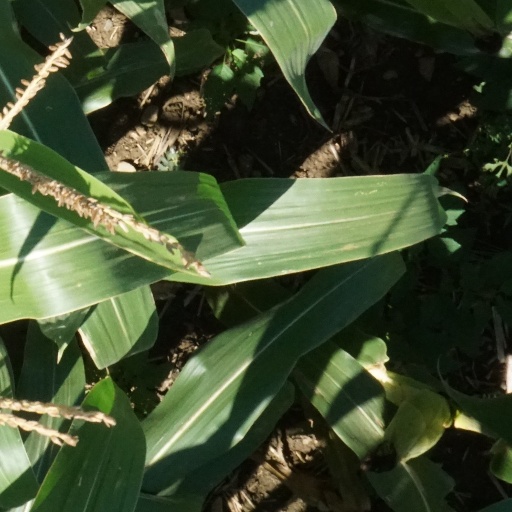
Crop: maize; corn